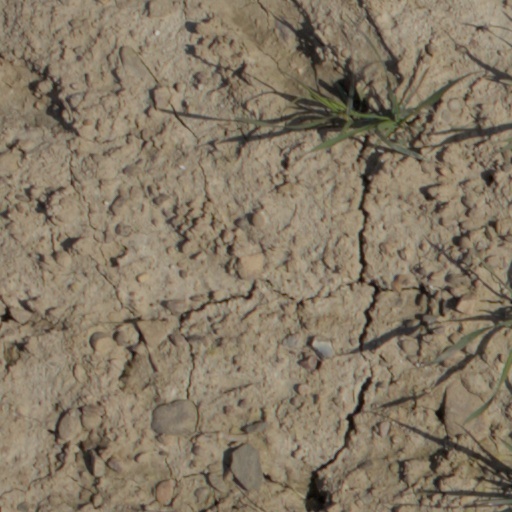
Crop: wheat